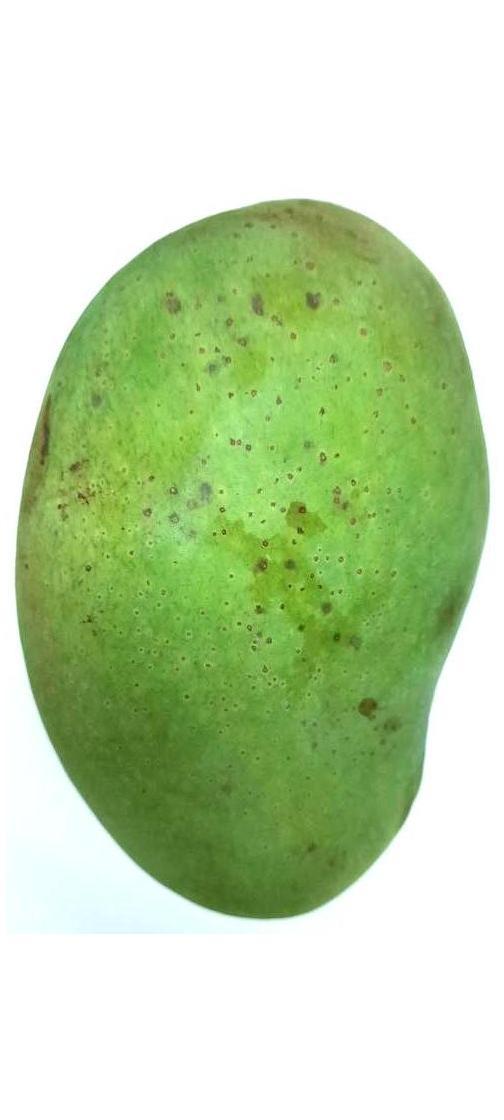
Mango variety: Fazli Shurmai